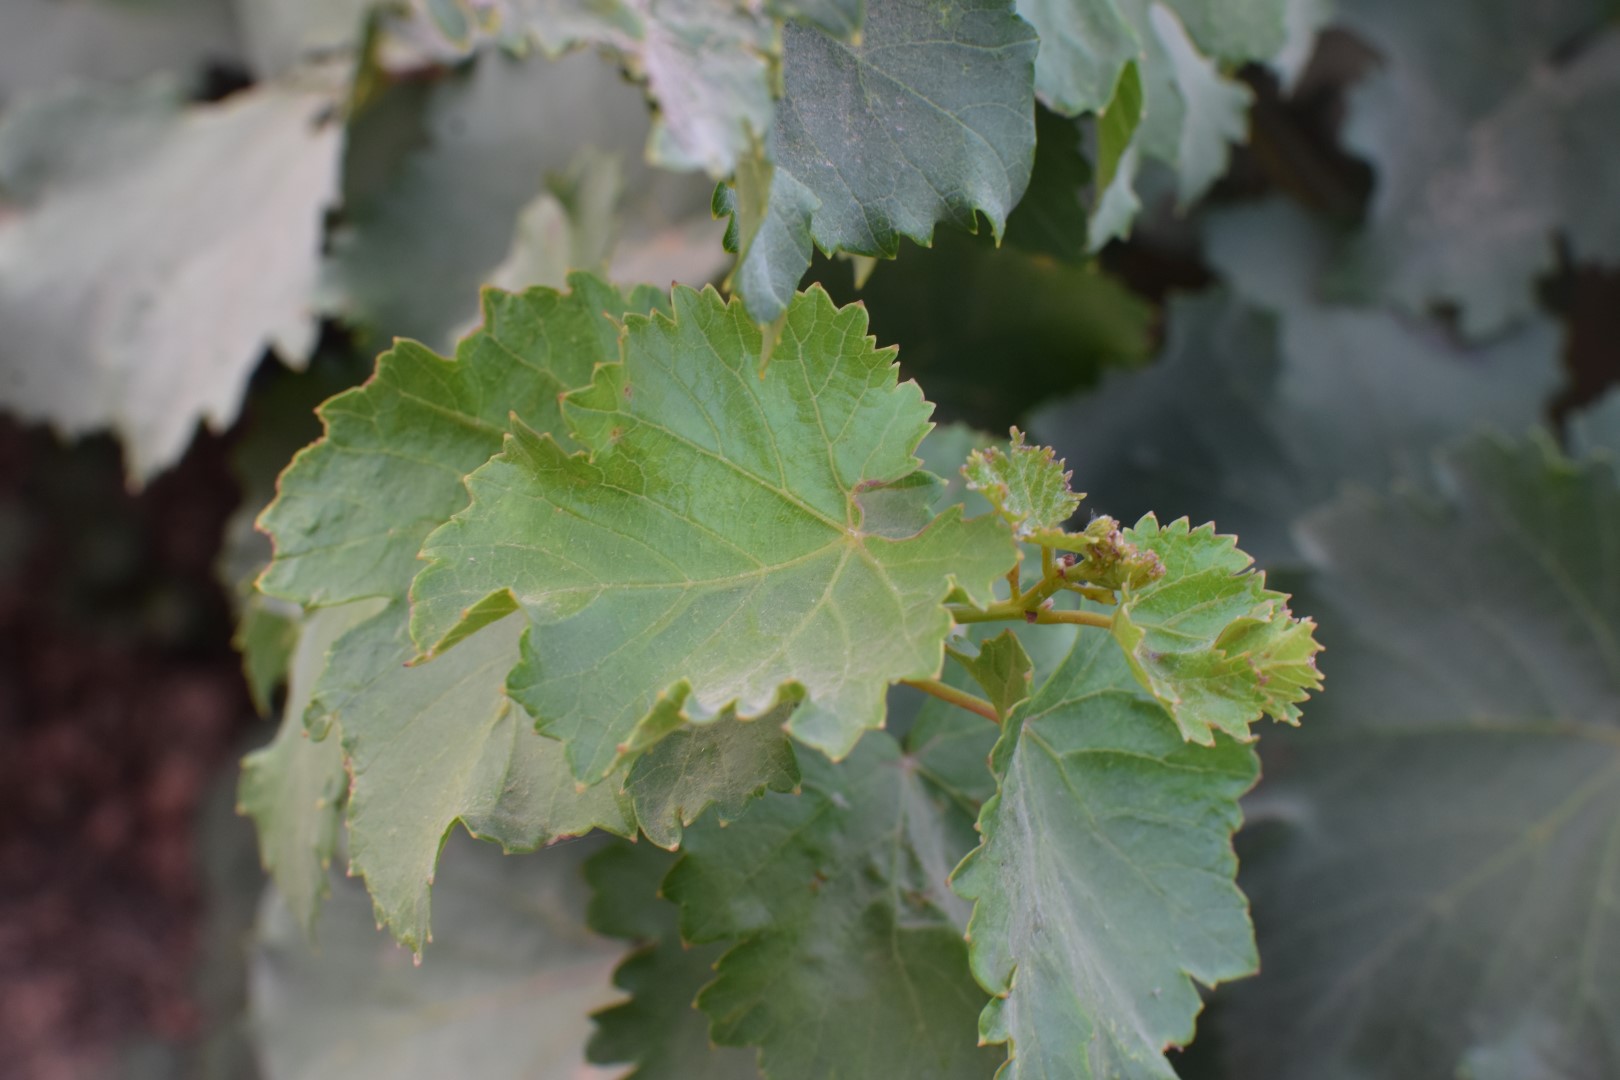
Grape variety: Kamali